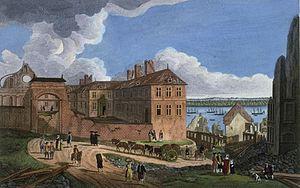
Vue de l'évêché et des ruines de la ville, depuis la côte entre la haute-ville et la basse-ville de Québec.Légende d'origine (voir les autres versions du dessin)
La Chambre d'assemblée du Bas-Canada ou Assemblée législative du Bas-Canada est la chambre basse du Parlement du Bas-Canada de 1792 jusqu'en 1838. Conjointement avec le Conseil législatif et le représentant de la couronne britannique, elle détient le pouvoir législatif sur toutes les affaires « locales » de la colonie.